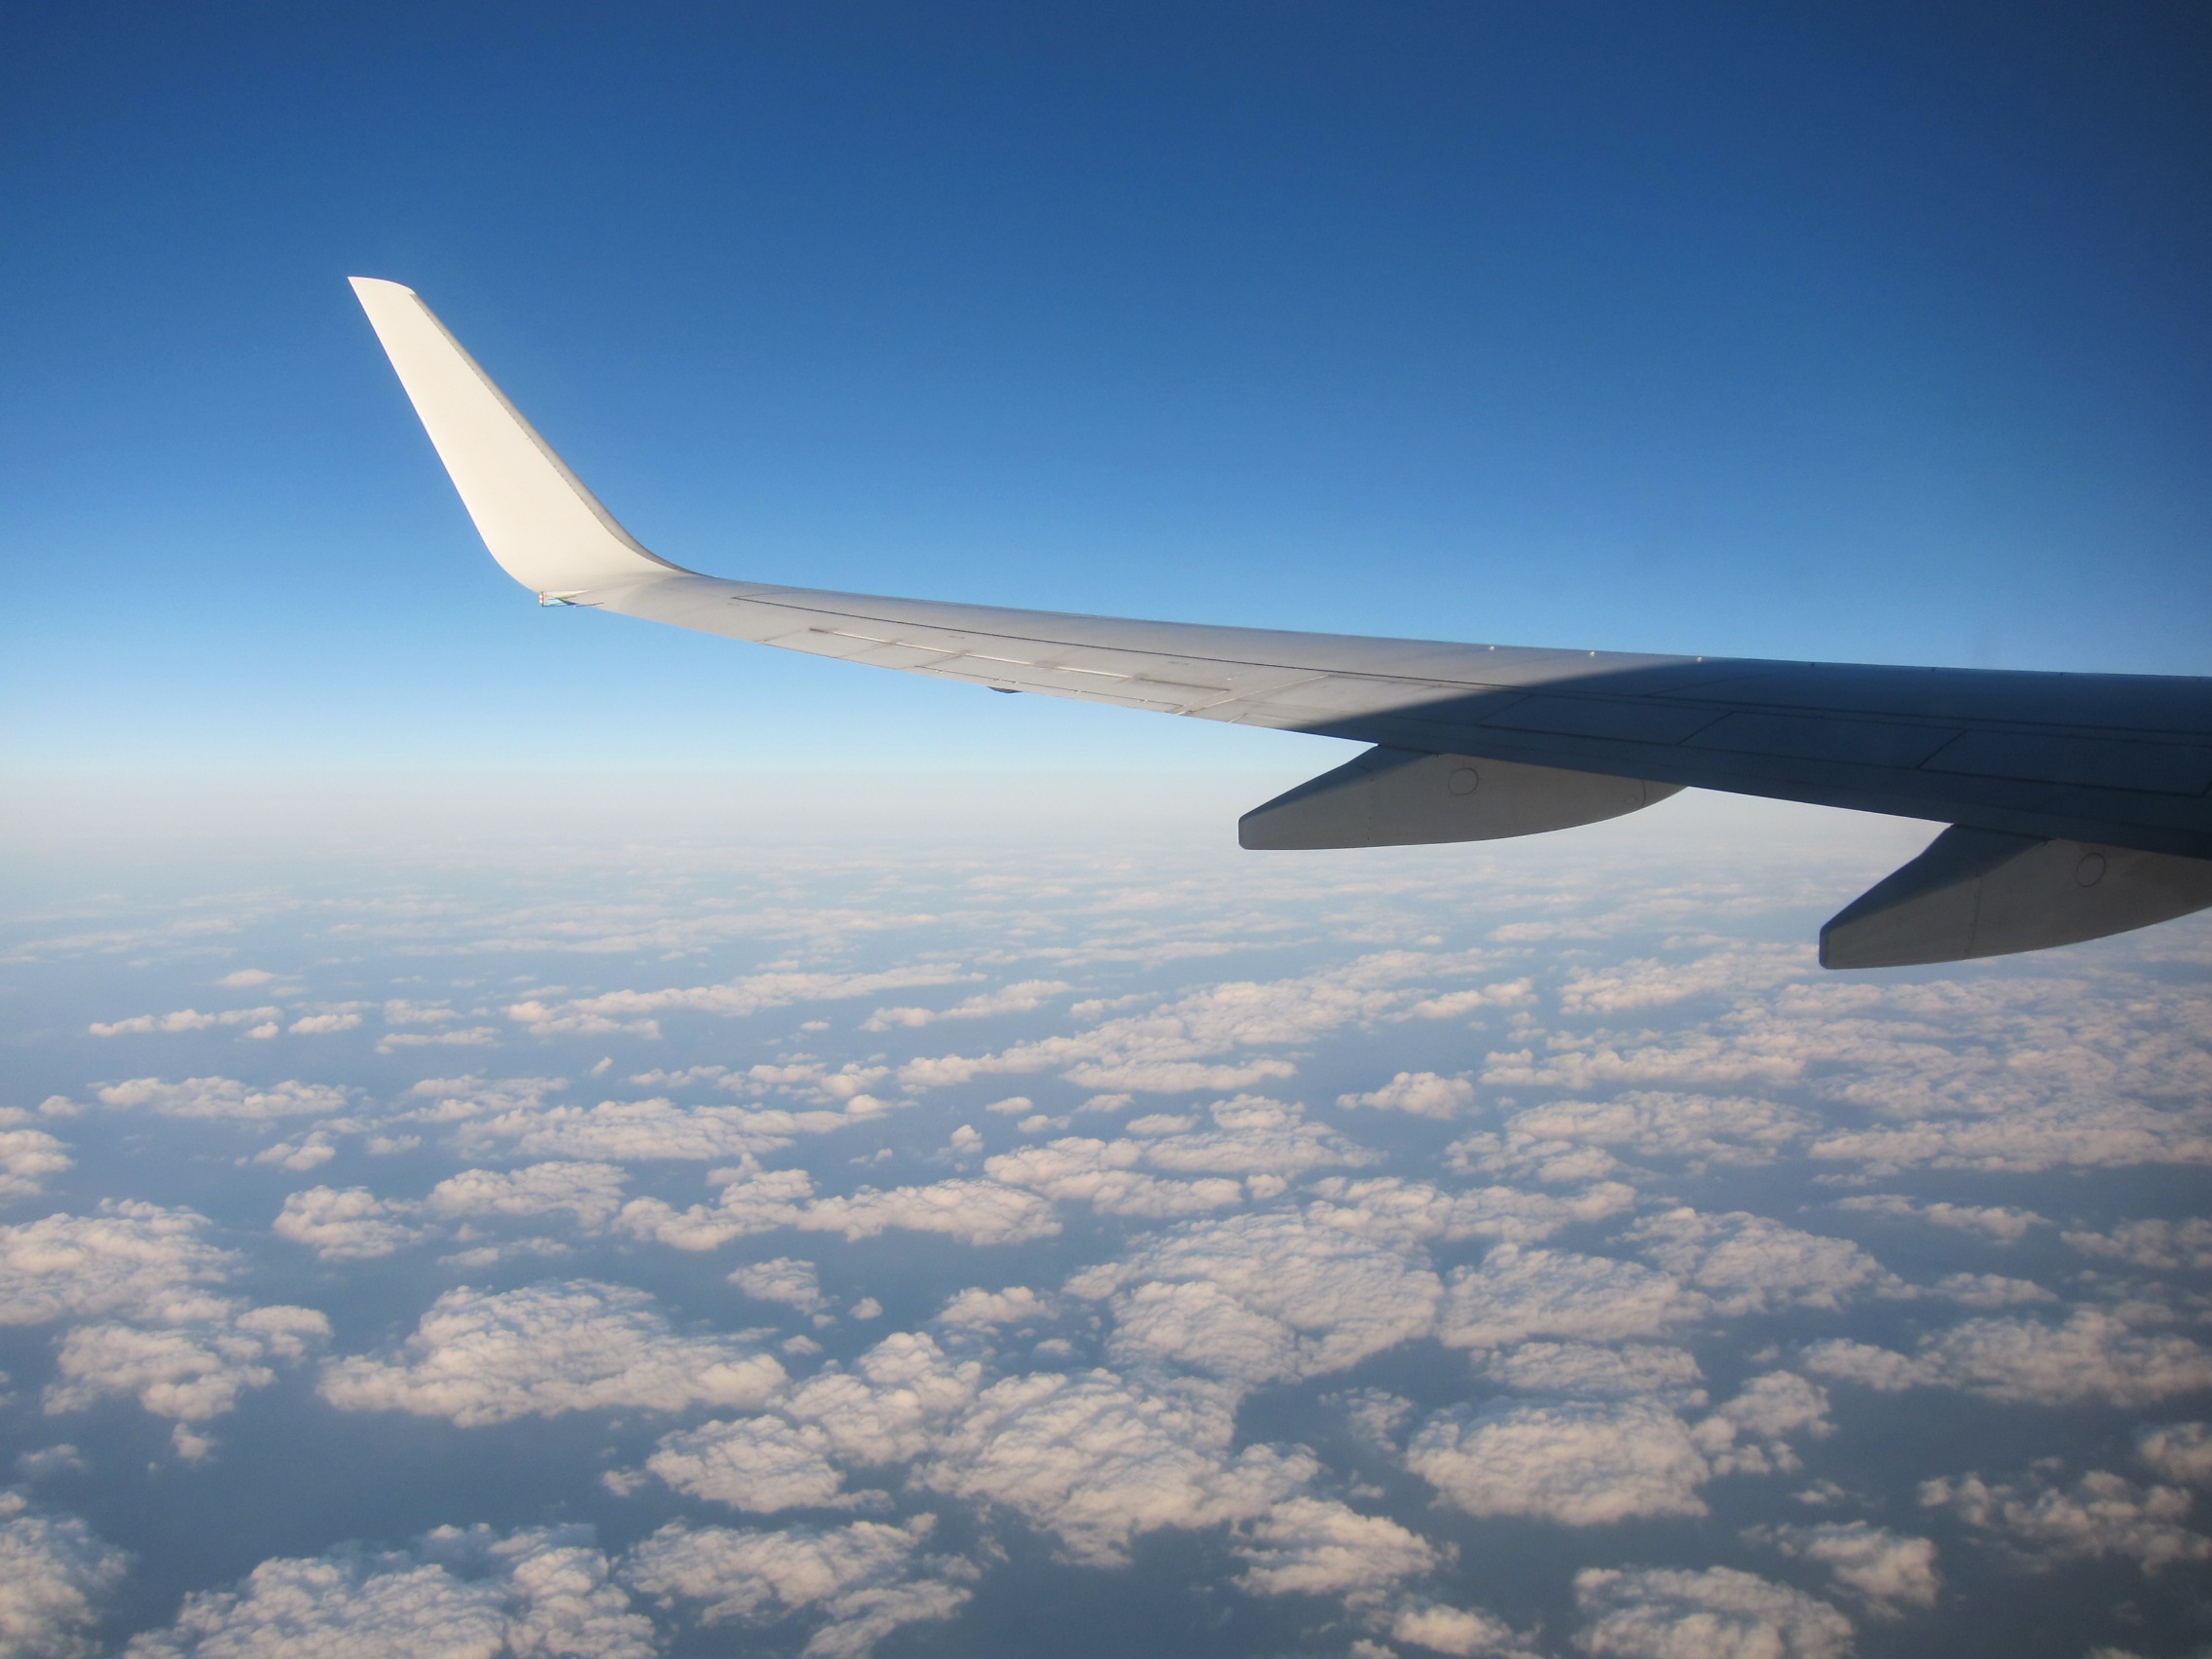
wing, cloud, sky, view, airplane, aircraft, vehicle, airline, aviation, flight, airliner, boeing, takeoff, high altitude, air force, jet aircraft, air travel, jet de go pocket, atmosphere of earth, narrow body aircraft, airport wings